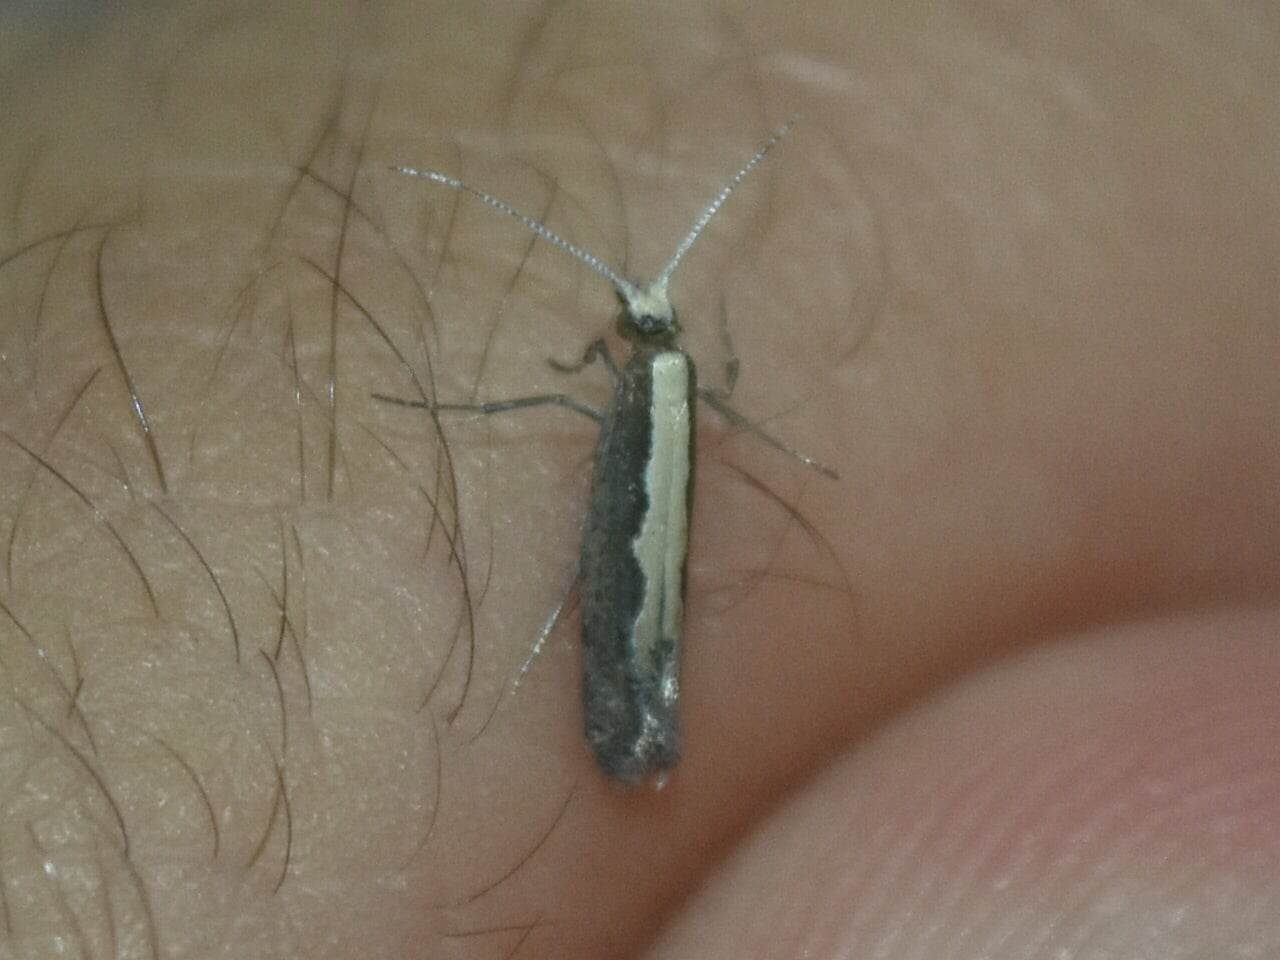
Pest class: diamondback_moth